Antsiferovo, Moscow Oblast

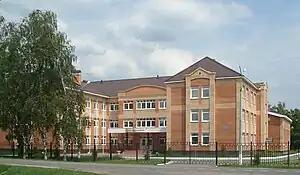
New school building in Antsiferovo

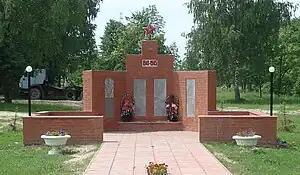
Great Patriotic War Memorial in Antsiferovo

Antsiferovo is a rural locality (a village) in Orekhovo-Zuyevsky District of Moscow Oblast, Russia, located near the Likhotsa River, south-east of Moscow. In the past, it was named Ontsyforovo and Antsyferovo. Postal code: 142641.